Växjö Cathedral

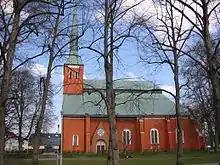
The cathedral viewed from the south

The oldest parts of the current building are the base of the tower and the pillars of the nave; they incorporate building material from the 12th century. The walls of the upper part of the tower largely date form the end of the Middle Ages, though as noted above, the appearance of the tower has changed substantially throughout the centuries. North of the tower is an addition from the 1750s, while the southern extension of the tower is medieval. The choir walls are also medieval, the remnants of an originally larger choir from the 13th century. The easternmost parts of both aisles date from 1849 to 1850, and the southern annex to the choir was built as a sacristy in 1898–99.